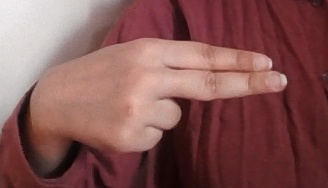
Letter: ain